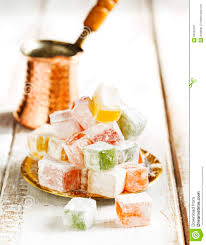
Yemek: lokum